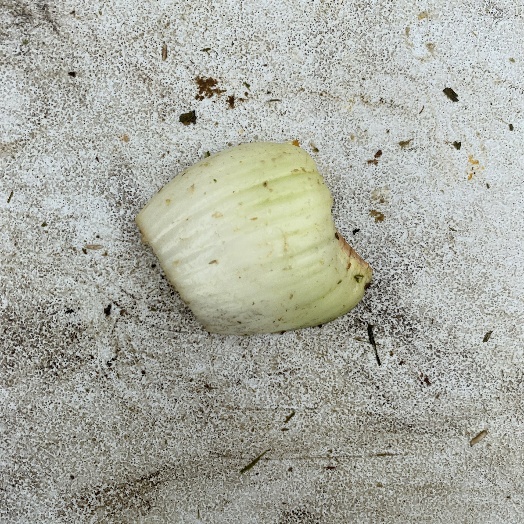
Label: Food Organics